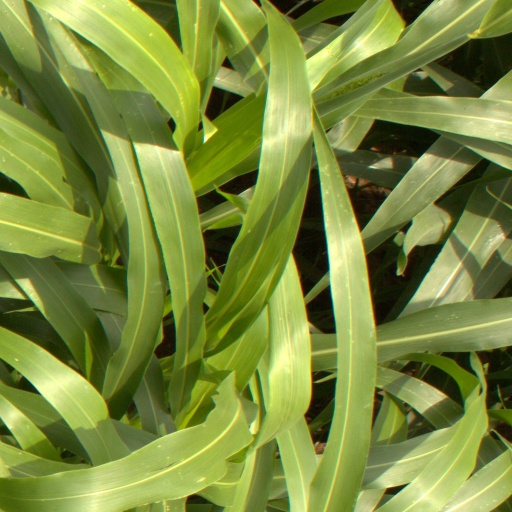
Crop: sorghum